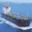
Label: ship